Saint John's Point, County Down

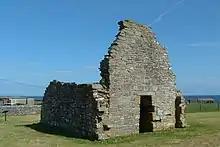
St. John's Church, West front

A pre-Romanesque church dating from as early as the 8th Century but more likely the 10th or 11th centuries, and now ruined, this is one of only a handful of examples in Ulster which survive from the Early Christian Period. The site is associated with Eoan, son of Cairland, who may have established a monastery here, and it is suspected that the structure now visible may not have been the first on the site – wooden "dairthech" (oak house) being the most popular form of early church in Ireland, while excavation in the 1970s (see below) seems to indicate the current structure succeeded another, older, building.